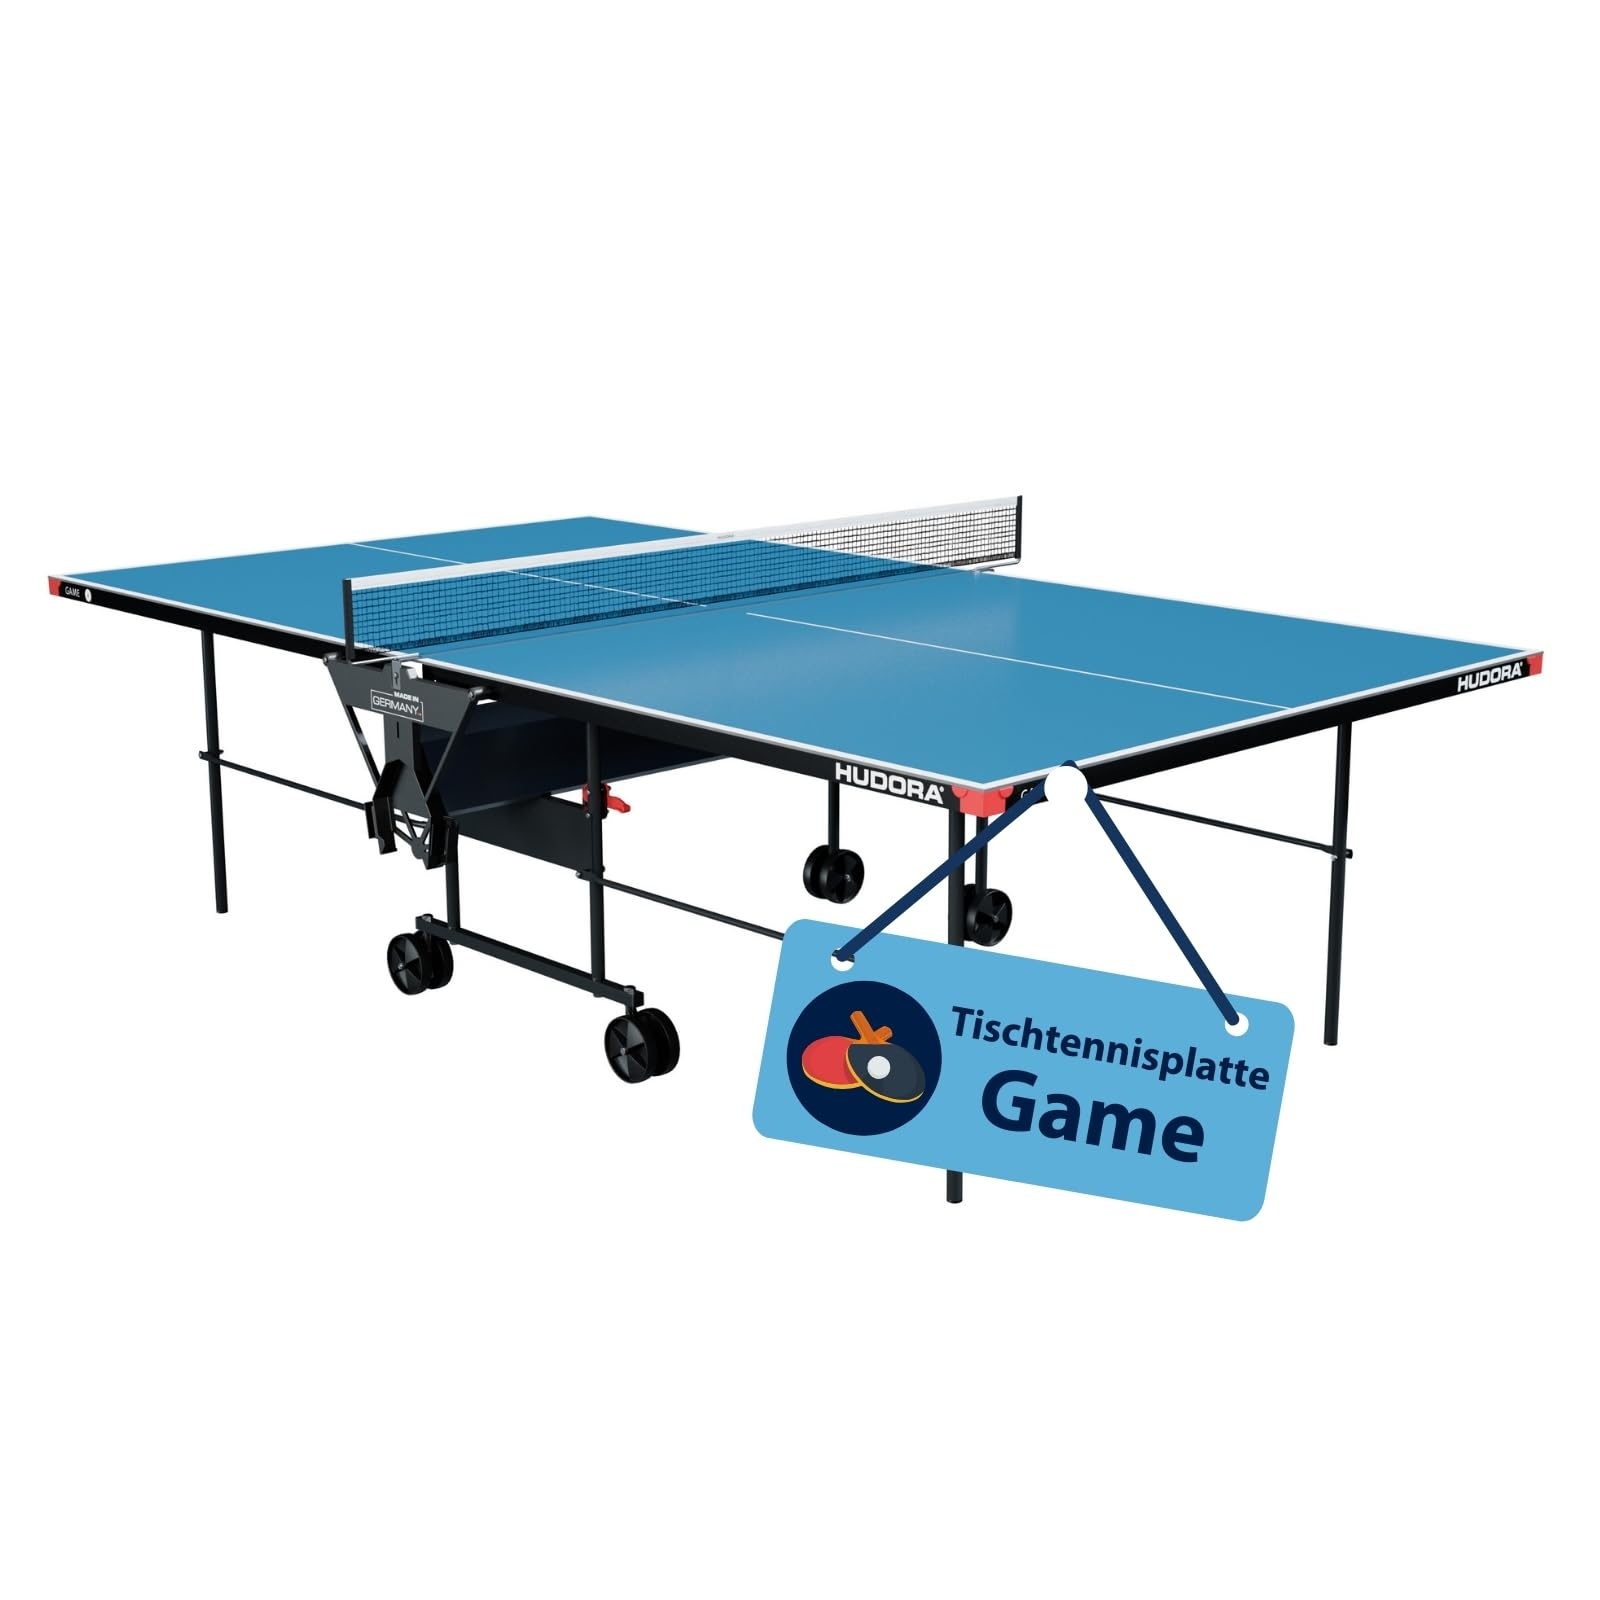
HUDORA Game Tischtennistisch – klappbar, wetterfest, Indoor & Outdoor
Marke: HUDORA Farbe: Blau Eigenschaften: PERFEKT FÜR EINSTEIGER geeignet ist unsere Tischtennisplatte dank Playback-Stellung, mit der das Training auch alleine viel Spaß macht. Die witterungsbeständige 4 mm dicke Melaminharzplatte garantiert sehr gute Ballabsprungs-Qualitäten. ROBUST & HOCHWERTIG - Die einfache Bedienung der Verriegelung mit Hakensystem sowie das verzinkte Untergestell aus 25 mm starkem & pulverbeschichtetem Rundrohrprofil verleihen der Indoor & Outdoor Tischtennisplatte einen stabilen Stand. EINFACH AUFGEBAUT & VERSTAUT ist die wendige Tischtennisplatte dank praktischer Videoanleitung & smartem Klappmechanismus. 2 schwenkbare Doppelräder mit einem Durchmesser von 125 mm ermöglichen ein einfaches Rangieren. GOOD TO KNOW - Unsere Tischtennisplatte ist in Spielposition mit Netz 274 x 180 x 91 cm groß, hat ein Rahmenprofil von 36 mm & wiegt 47,5 kg. Zudem gewährleistet der Ball- & Schlägerhalter eine clevere Aufbewahrung von 8 Bällen & 4 Schlägern. HUDORA - Das seit 4 Generationen geführte Familienunternehmen begeistert seine Kunden mit Erfahrung, Trendgespür & bester Qualität. Überzeuge dich selbst! Bindung: Ausrüstung Modellnummer: 30000 Artikelnummer: 30000 Einzelheiten: Hol' dir die HUDORA Game Tischtennisplatte für ultimativen Spielspaß. Unsere Tischtennisplatte bietet dir alles, was du für eine unvergessliche Tischtennis-Partie brauchst! Bereits der Aufbau der Tischtennisplatte ist spielend leicht! Folge hierfür einfach der Video-Montageanleitung & schon kann das Tischtennisspiel beginnen. Die 4 mm Melaminharzplatte entspricht internationalem Turniermaß & garantiert gute Ballabsprungs-Qualitäten. Eine Seite der Tischtennisplatte kann nach oben geklappt werden, wodurch ein alleiniges Spielen mit Playback-Stellung ermöglicht wird - so macht selbst das Solo-Tischtennistraining super viel Spaß! Aufgrund des witterungsbeständigen, robusten Materials kann unsere Tischtennisplatte sowohl drinnen als auch draußen verwendet werden. Das praktische Hakensystem verriegelt die HUDORA Tisch-Tennis-Platte sicher, wobei das widerstandsfähige, verzinkte Untergestell aus 25 mm starkem & pulverbeschichtetem Rundrohrprofil für einen stabilen Stand sorgt. Auch das Rangieren & Bewegen der Pingpong Platte ist dank 2 schwenkbaren Doppelrädern mit einem Durchmesser von 125 mm sehr einfach. Fertig mit dem Spielen, kann unsere Platte kinderleicht zusammengeklappt & platzsparend verstaut werden. Selbst für die Aufbewahrung der Tischtennisschläger & -bälle ist gesorgt! Mit einem integrierten Ball- & Schlägerhalter können 8 Bälle sowie 4 Schläger aufbewahrt werden - ein echtes Allroundtalent! Technische Daten: - Gewicht: 47,5 kg - Maße Spielposition (mit Netz): 274 x 180 x 91 (L x B x H) - Maße Abstellposition (mit Netz): 180 x 66,5 x 187,5 (L x B x H) - Rahmenprofil L-36 mm - 4 Doppelräder (2 davon schwenkbar) HUDORA, ein Familienunternehmen in der vierten Generation, steht für Qualität, Trendgespür und soziale Verantwortung. Mit unserer Tischtennisplatte erhältst du ein hochwertiges Produkt zu einem fairen Preis. EAN: 4005998300015 Paketmaße: 63.8 x 56.7 x 3.9 inches
Brand: Hudora
Category: Sporting Goods > Indoor Games > Ping Pong > Ping Pong Tables